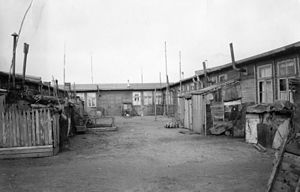
Fordrivelsen af tyskere efter 2. verdenskrig / De fordrevnes tilstand efter at være ankommet til efterkrigstidens Tyskland
Tidligere lejr for fordrevne i Egernførde, foto taget i 1951.
Ved 2. verdenskrigs slutning flygtede eller udvistes hovedparten af de tyske befolkningsgrupper i områder uden for det nuværende Tysklands og Østrigs grænser. Det drejede sig især om for det første tidligere tyske områder, som blev annekteret at Polen og Sovjetunionen efter krigen – Østlige Brandenburg, Østpreussen og det meste af Pommern og Schlesien, for det andet om Tjekkoslovakiet, som blev genskabt ud fra det tidligere tjekkoslovakiske område, som havde været besat under krigen, og Sudeterlandet, som var blevet annekteret af Tyskland i 1938, og for det tredje om de tidligere polske områder, som var blevet annekteret eller besat af Tyskland under krigen. For det fjerde drejede det sig om Ungarn, Rumænien, nordlige Jugoslavien og andre stater i Central- og Østeuropa.